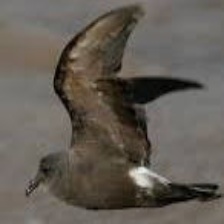
Species: ASHY STORM PETREL
Scientific name: OCEANODROMA HOMOCHROA